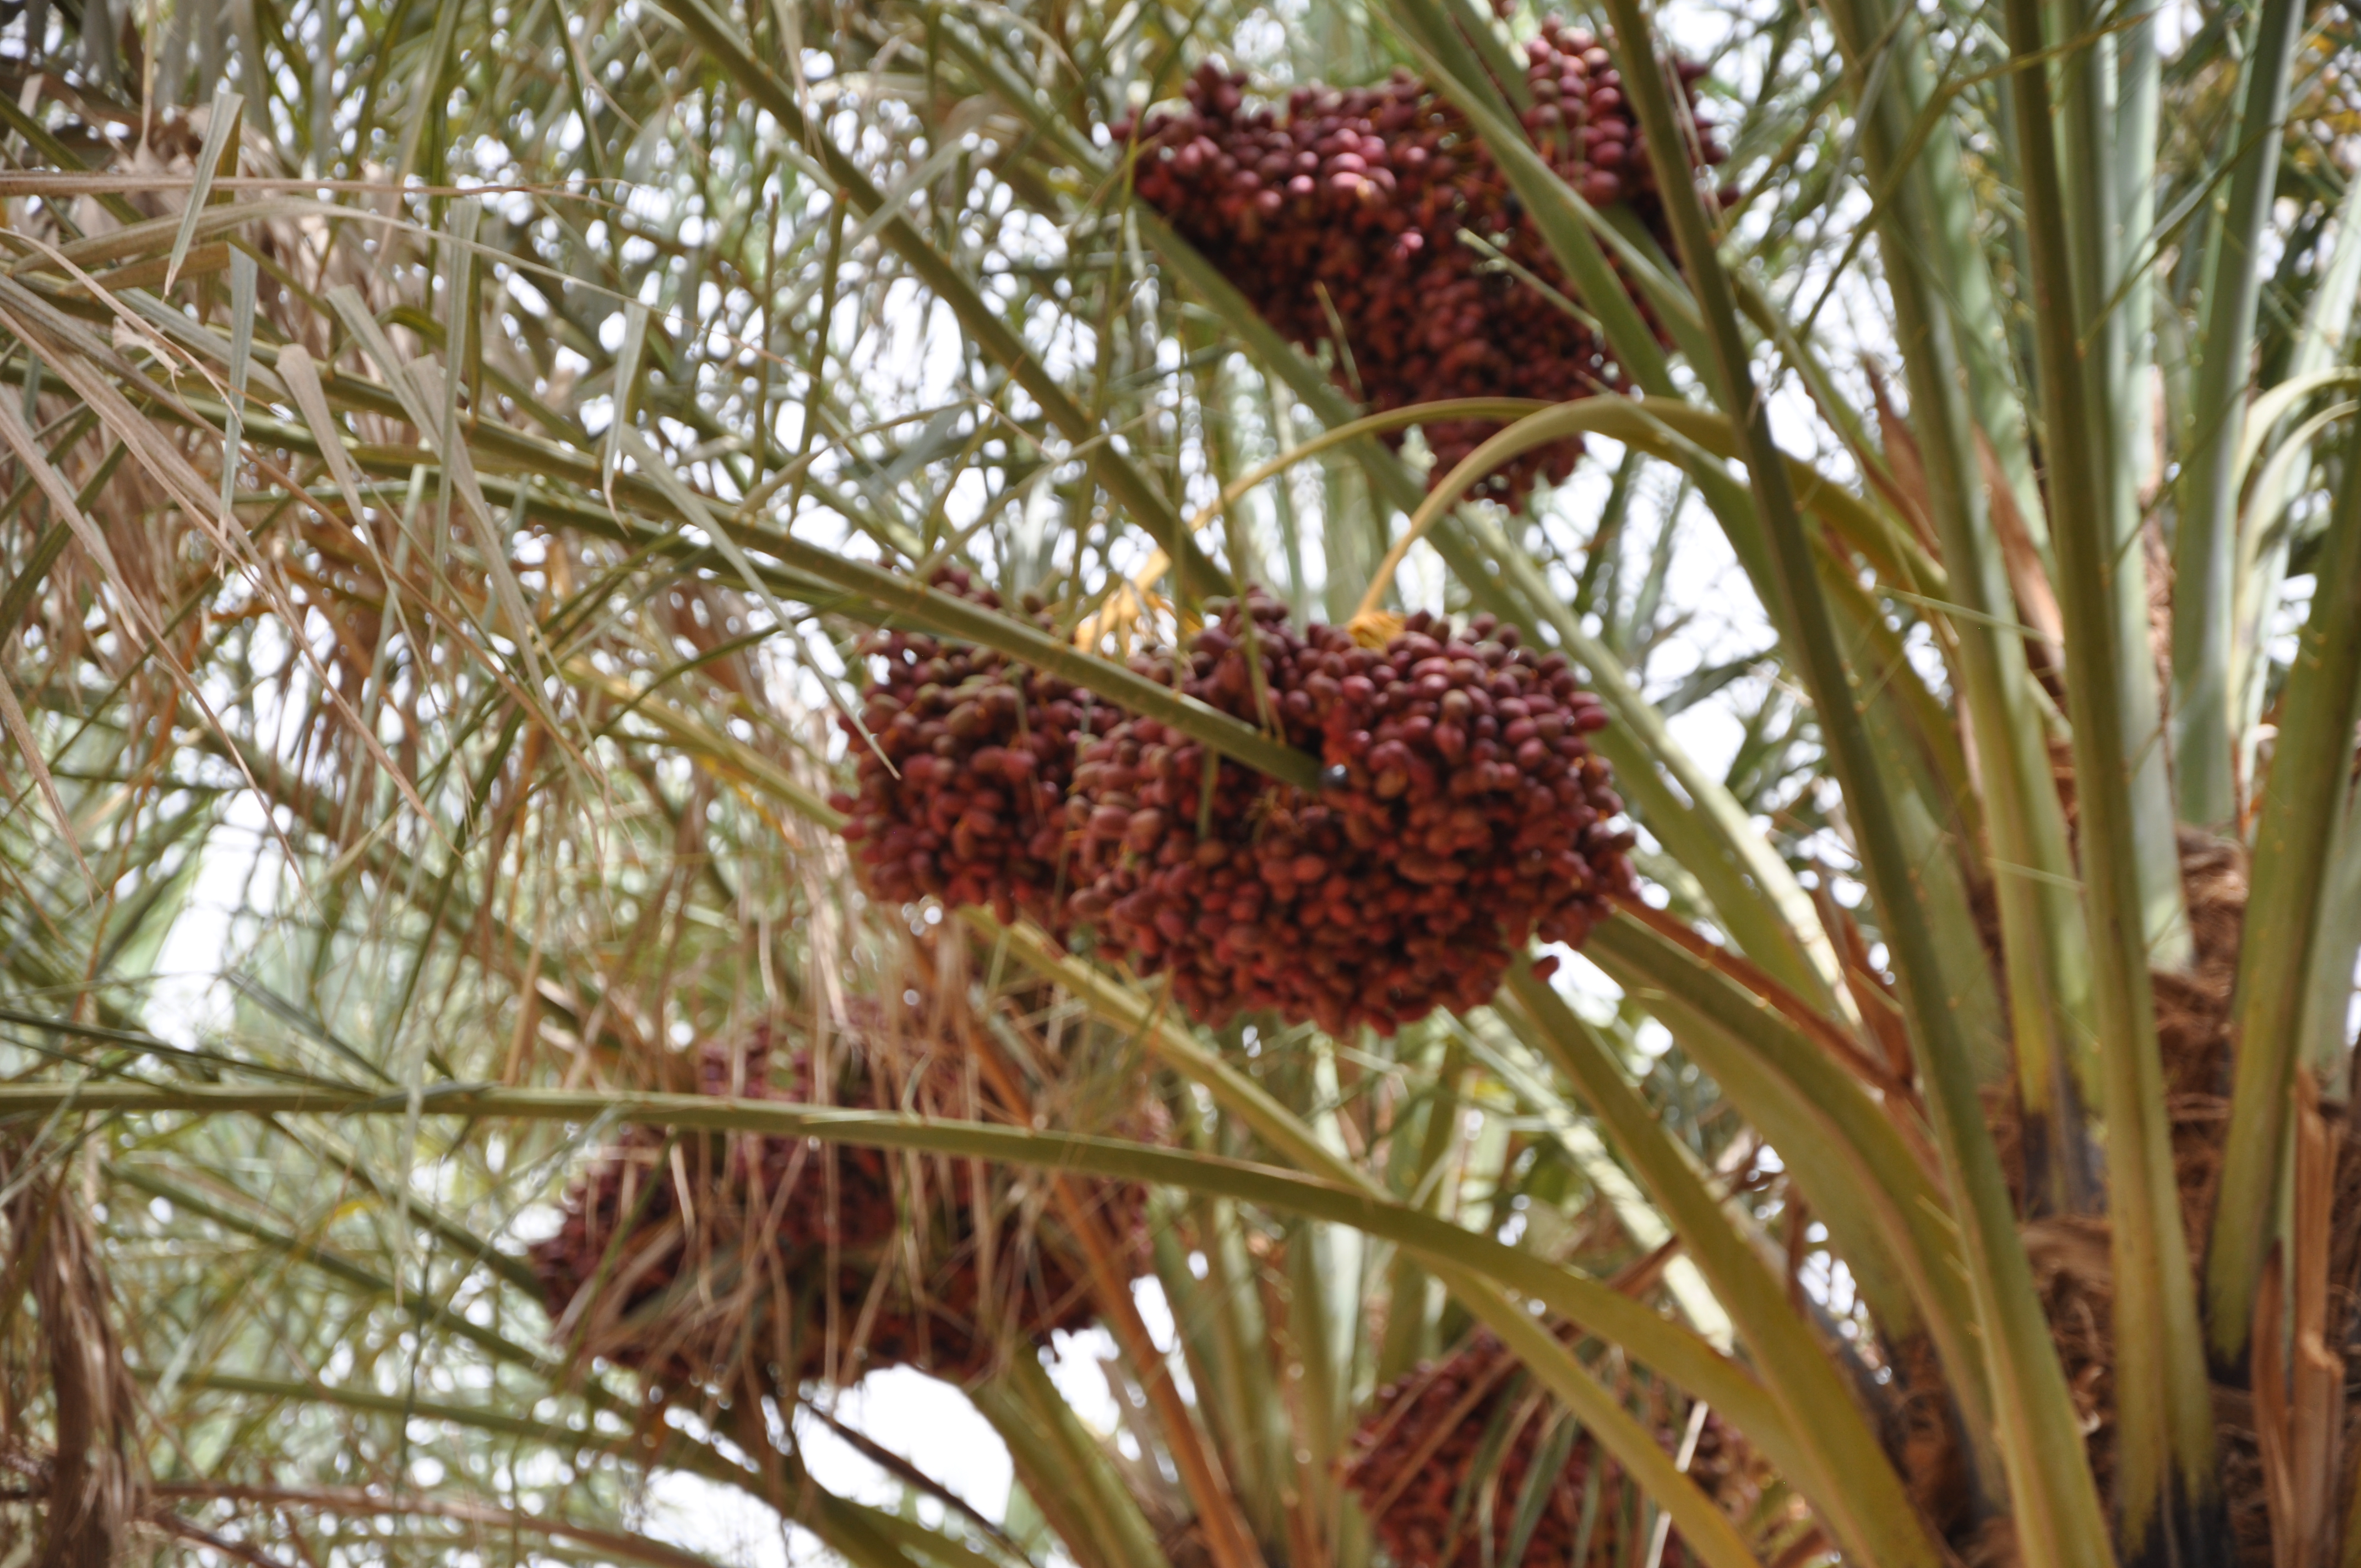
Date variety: bouisthami